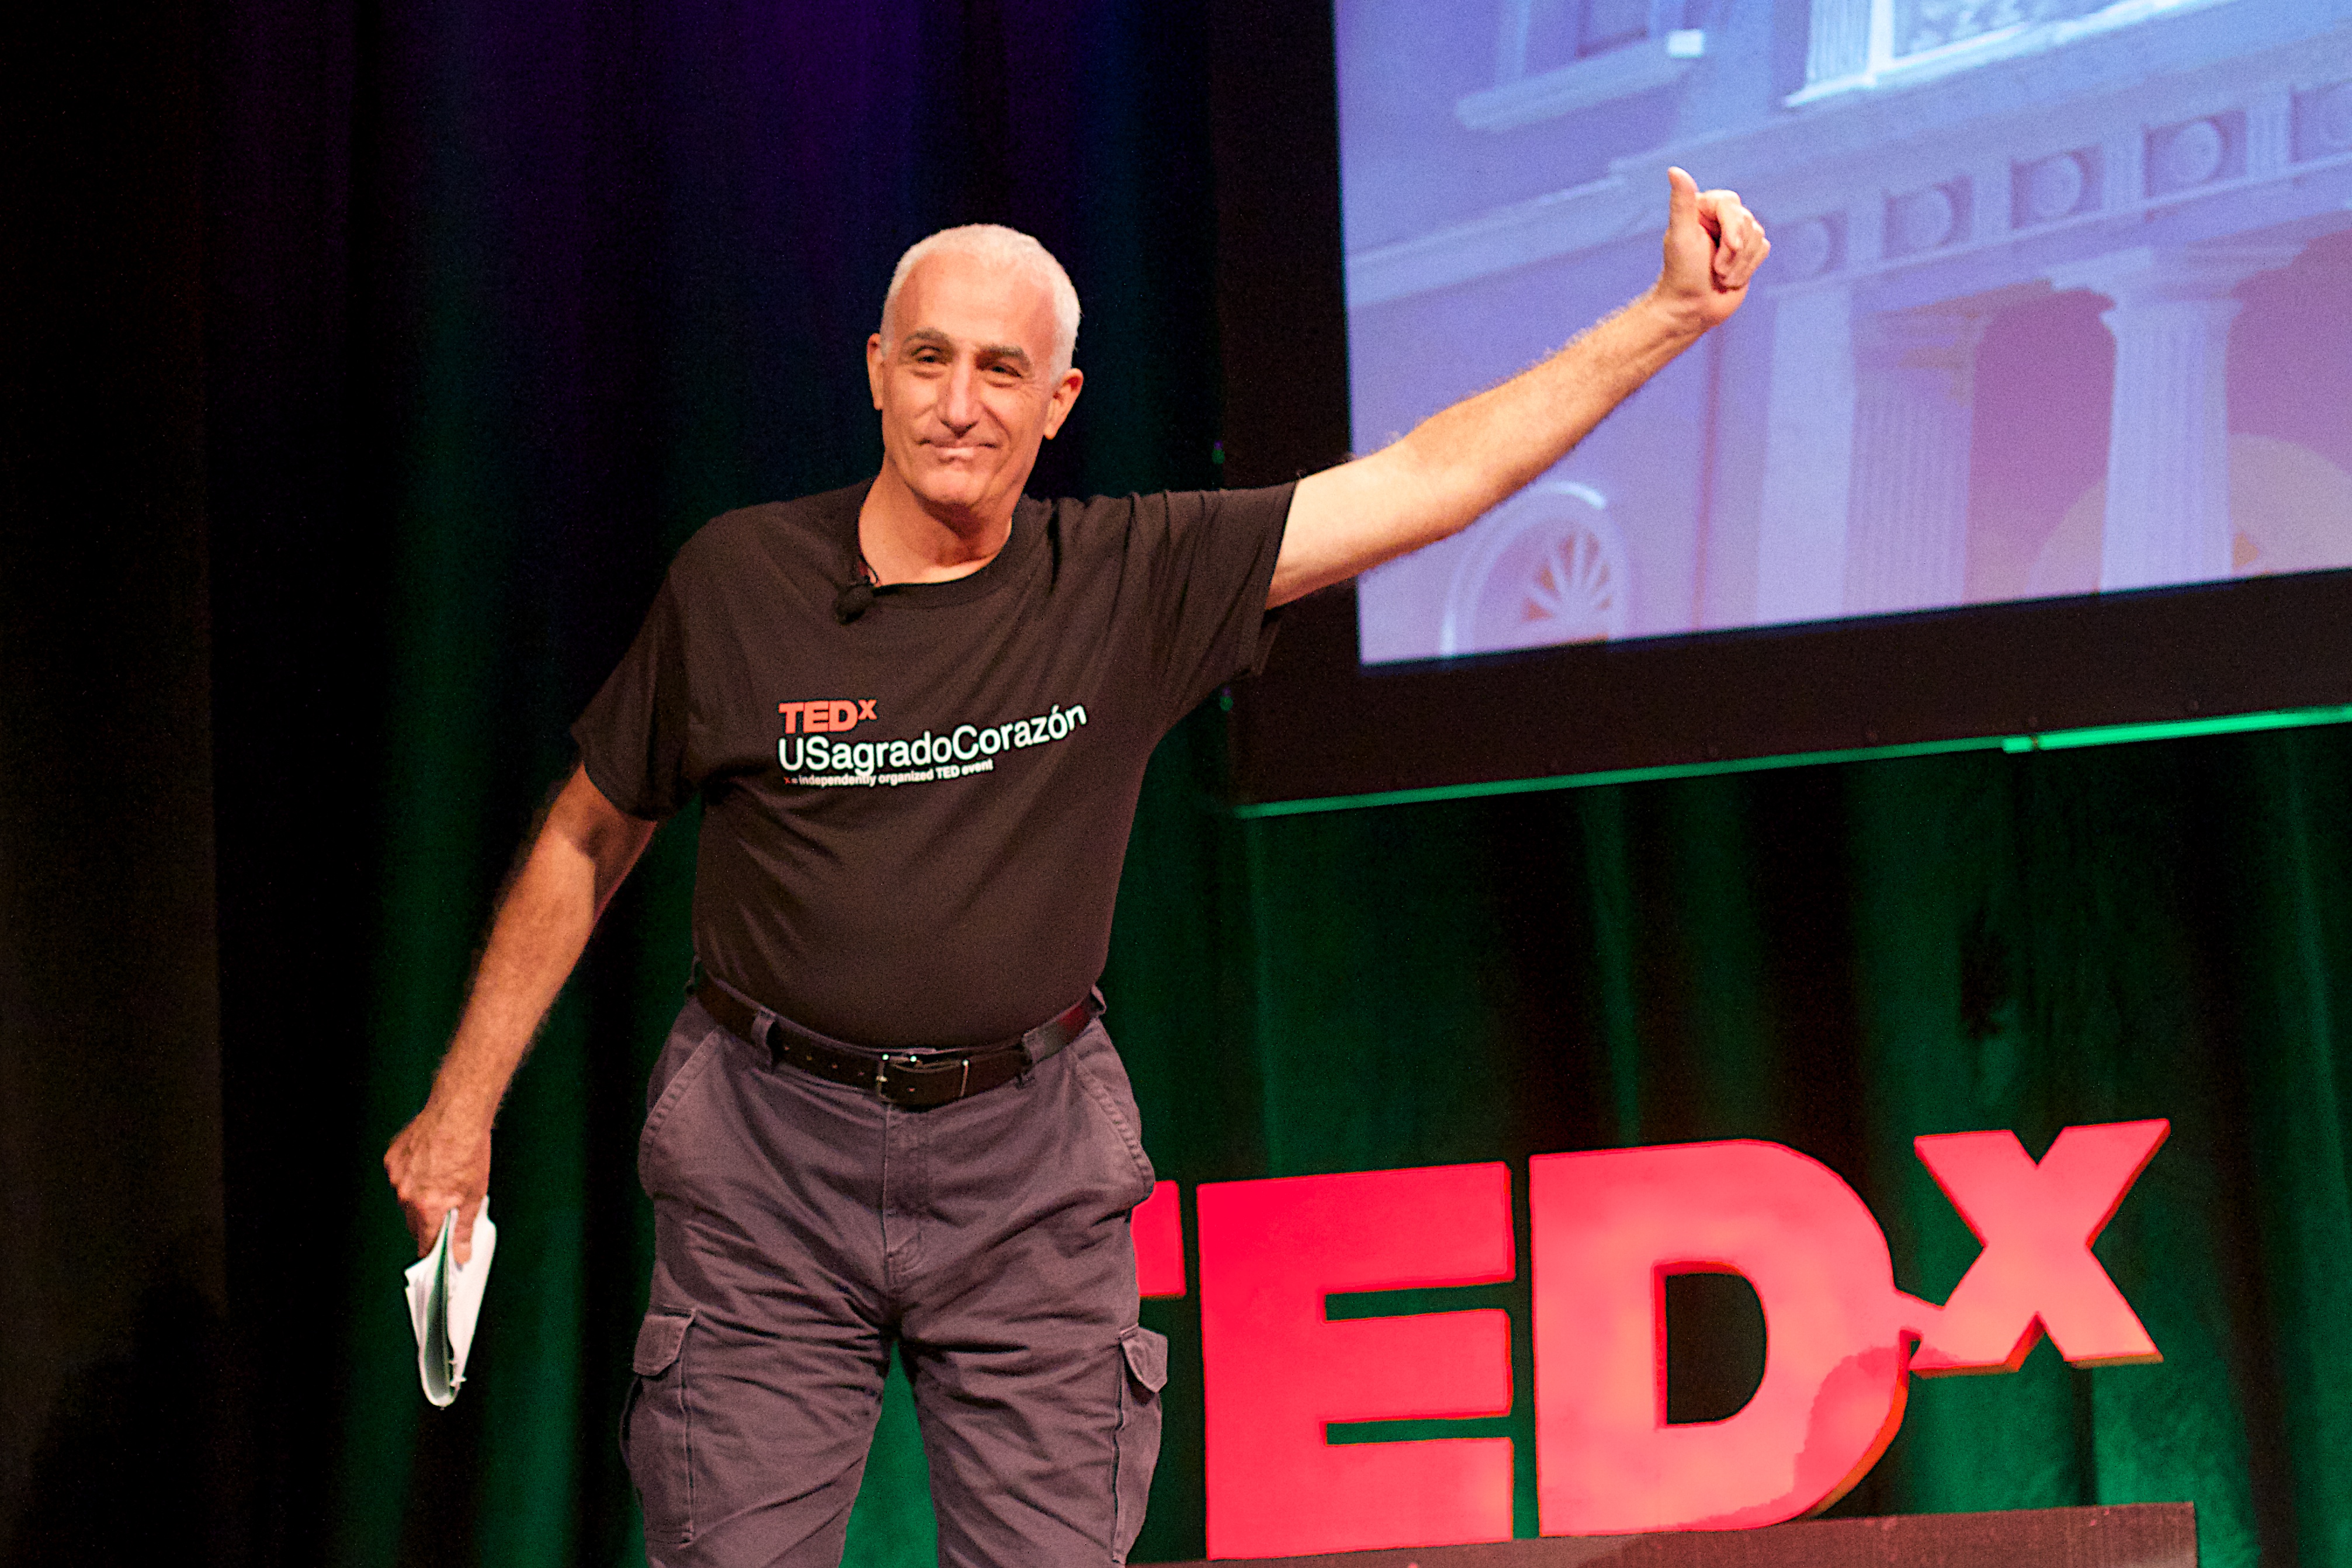
stage, performance, singing, speech, tedxusagrado